Ken Hogan

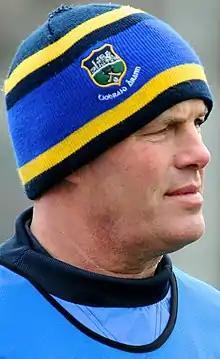
Ken Hogan patrolling the sideline in a National Hurling League game against Galway in 2013

James Kenneth Hogan (born 1 May 1963) is an Irish former hurler who played as a goalkeeper at senior level for the Tipperary county team.